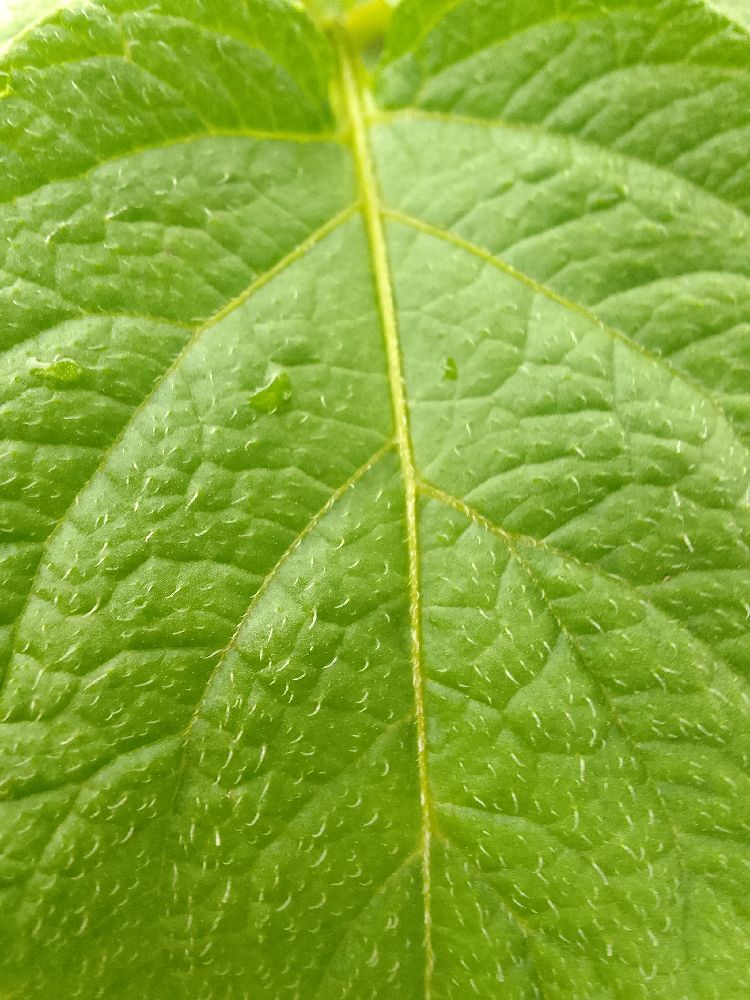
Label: Healthy